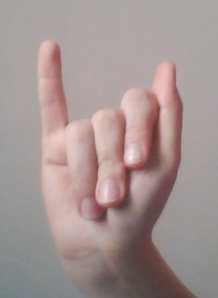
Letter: meem